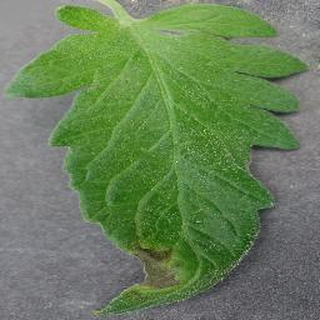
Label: tomato_late_blight